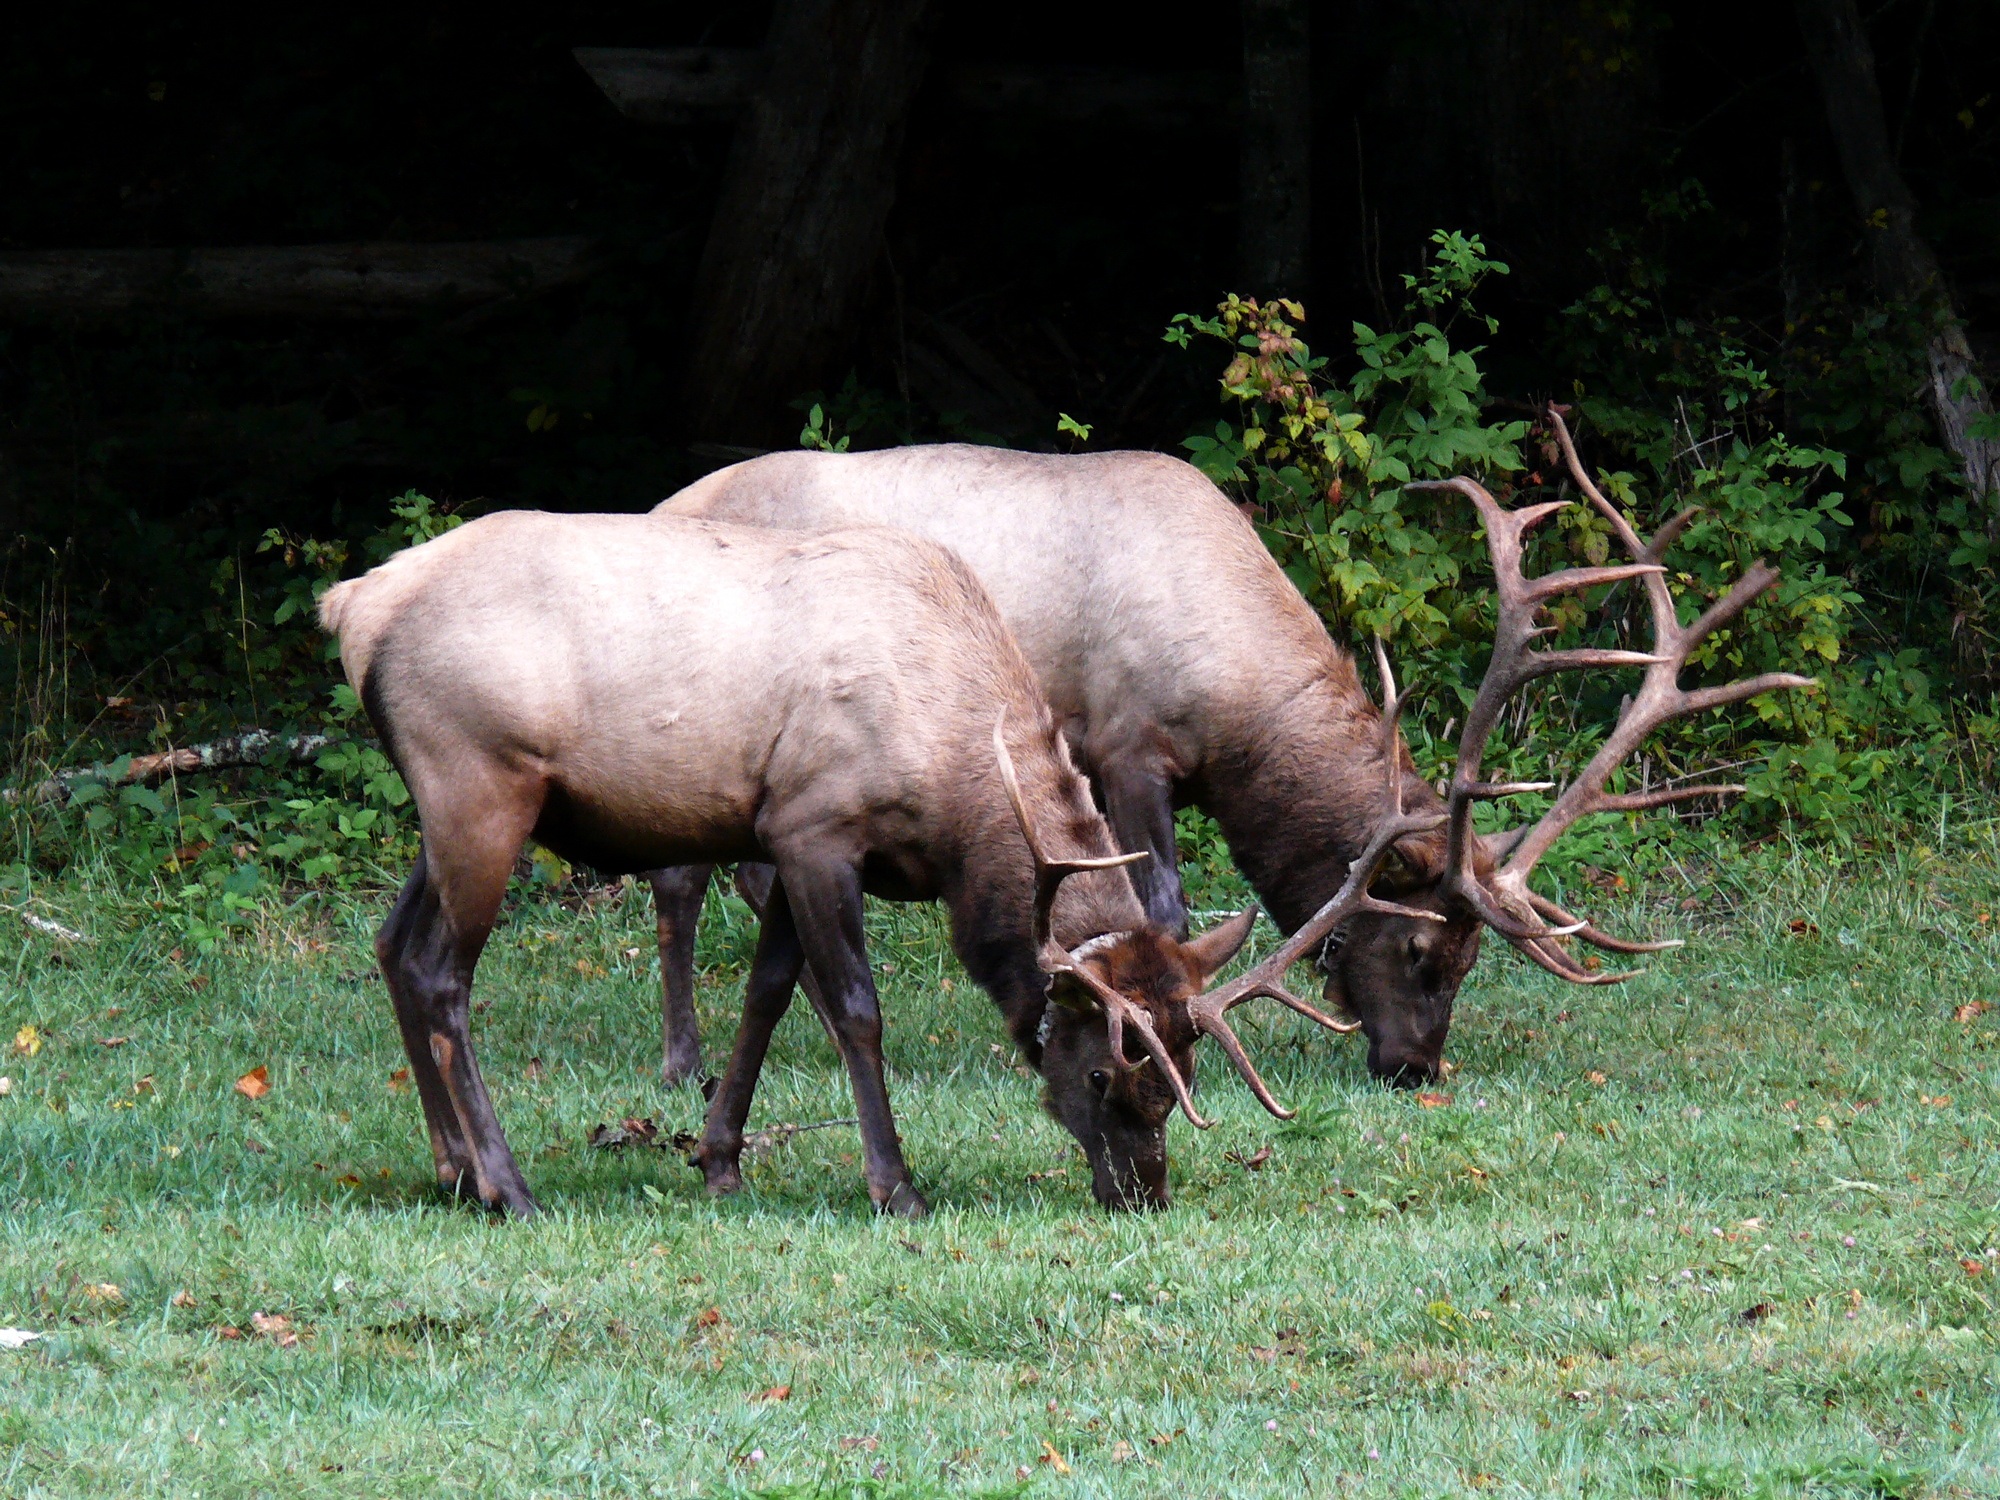
meadow, wildlife, deer, grazing, mammal, rack, fauna, bull, feeding, woods, vertebrate, antlers, males, elk, north america, cattle like mammal